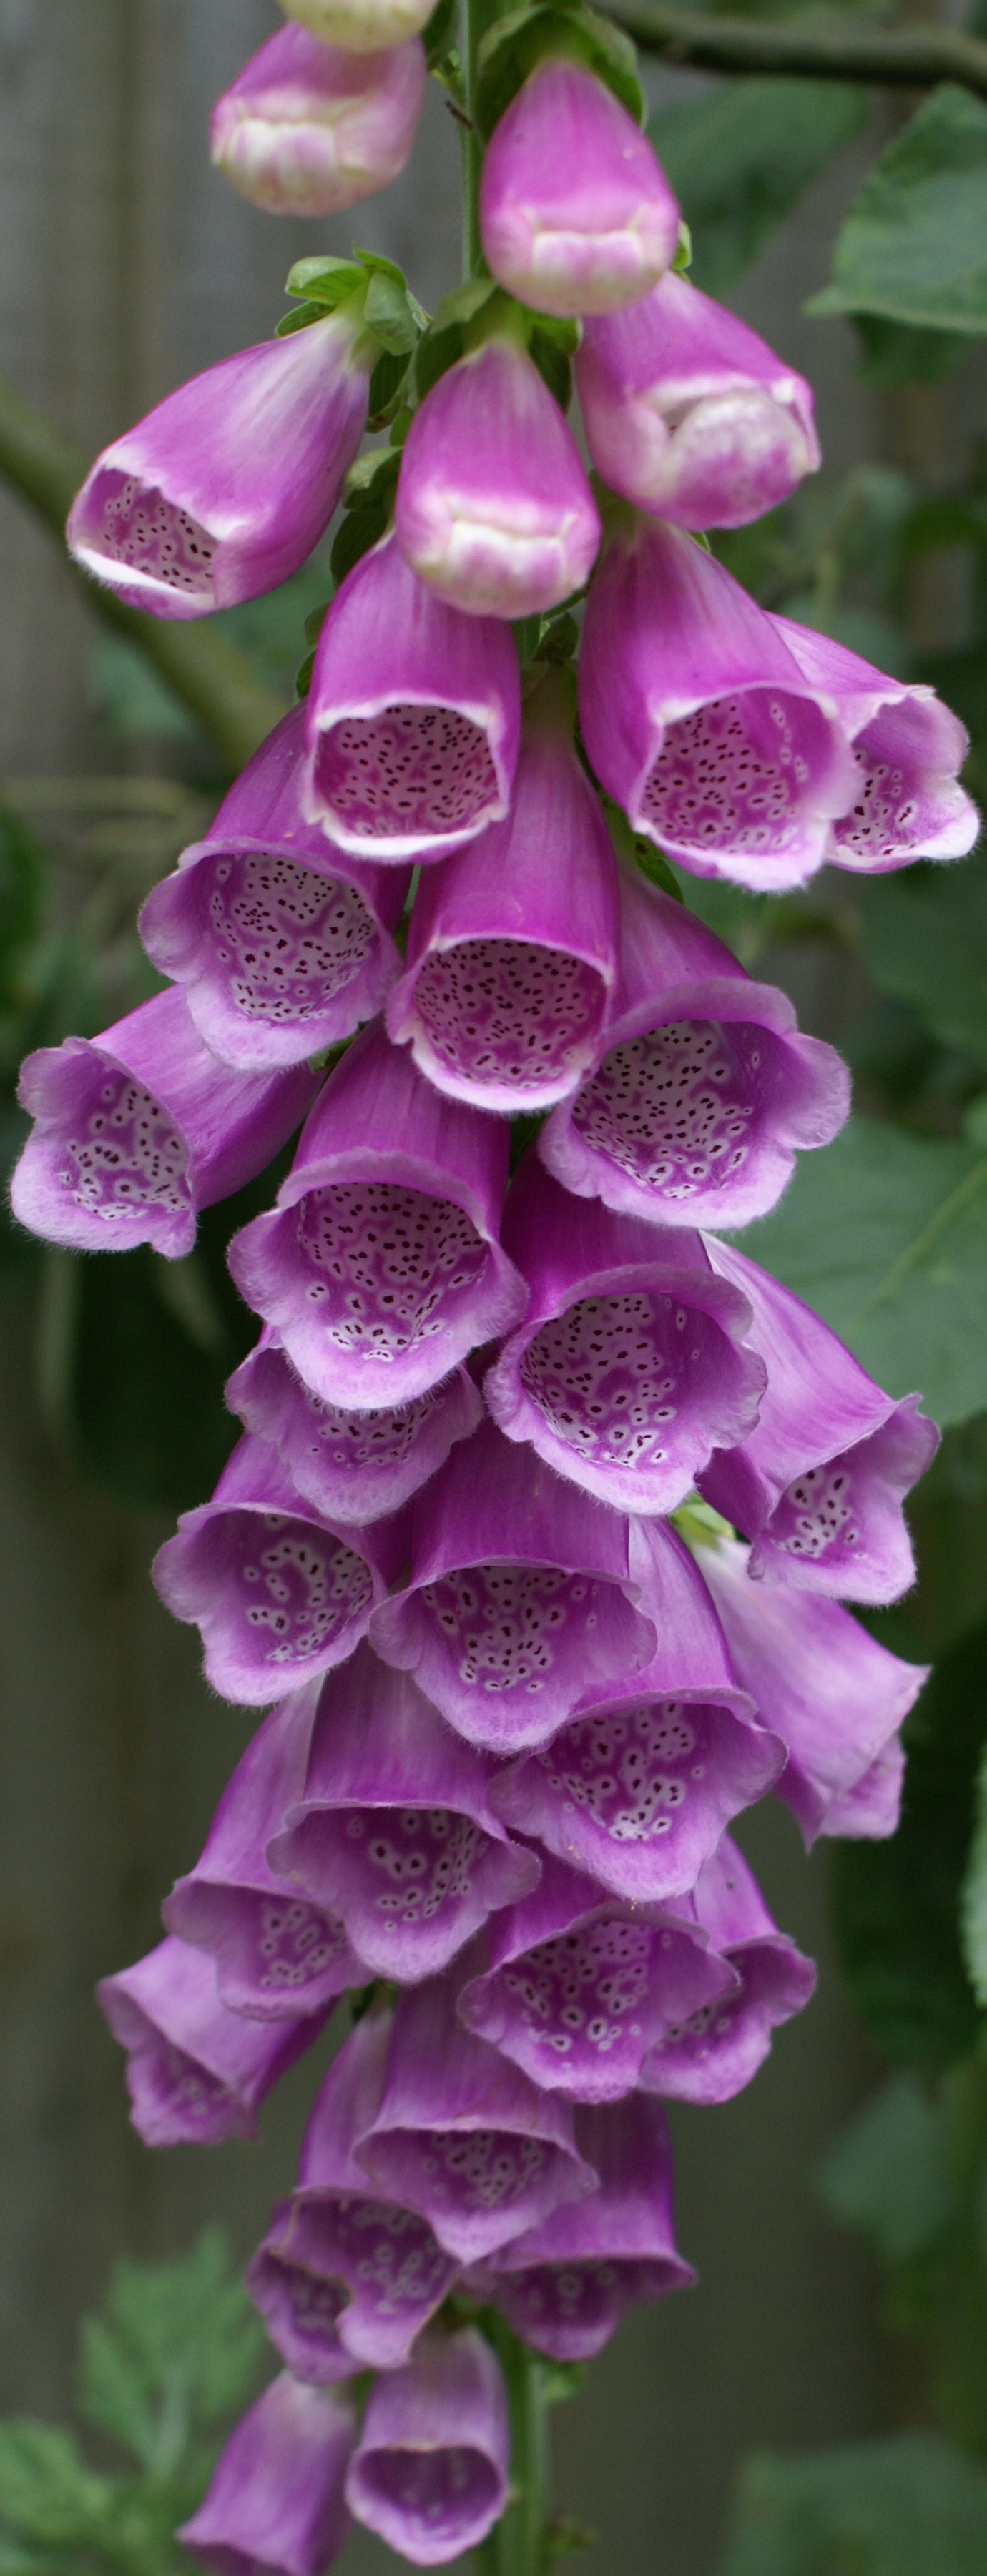
nature, outdoor, blossom, plant, flower, petal, summer, wild, botany, garden, pink, flora, wildflower, gardening, species, digitalis, foxglove, macro photography, poisonous, flowering plant, land plant